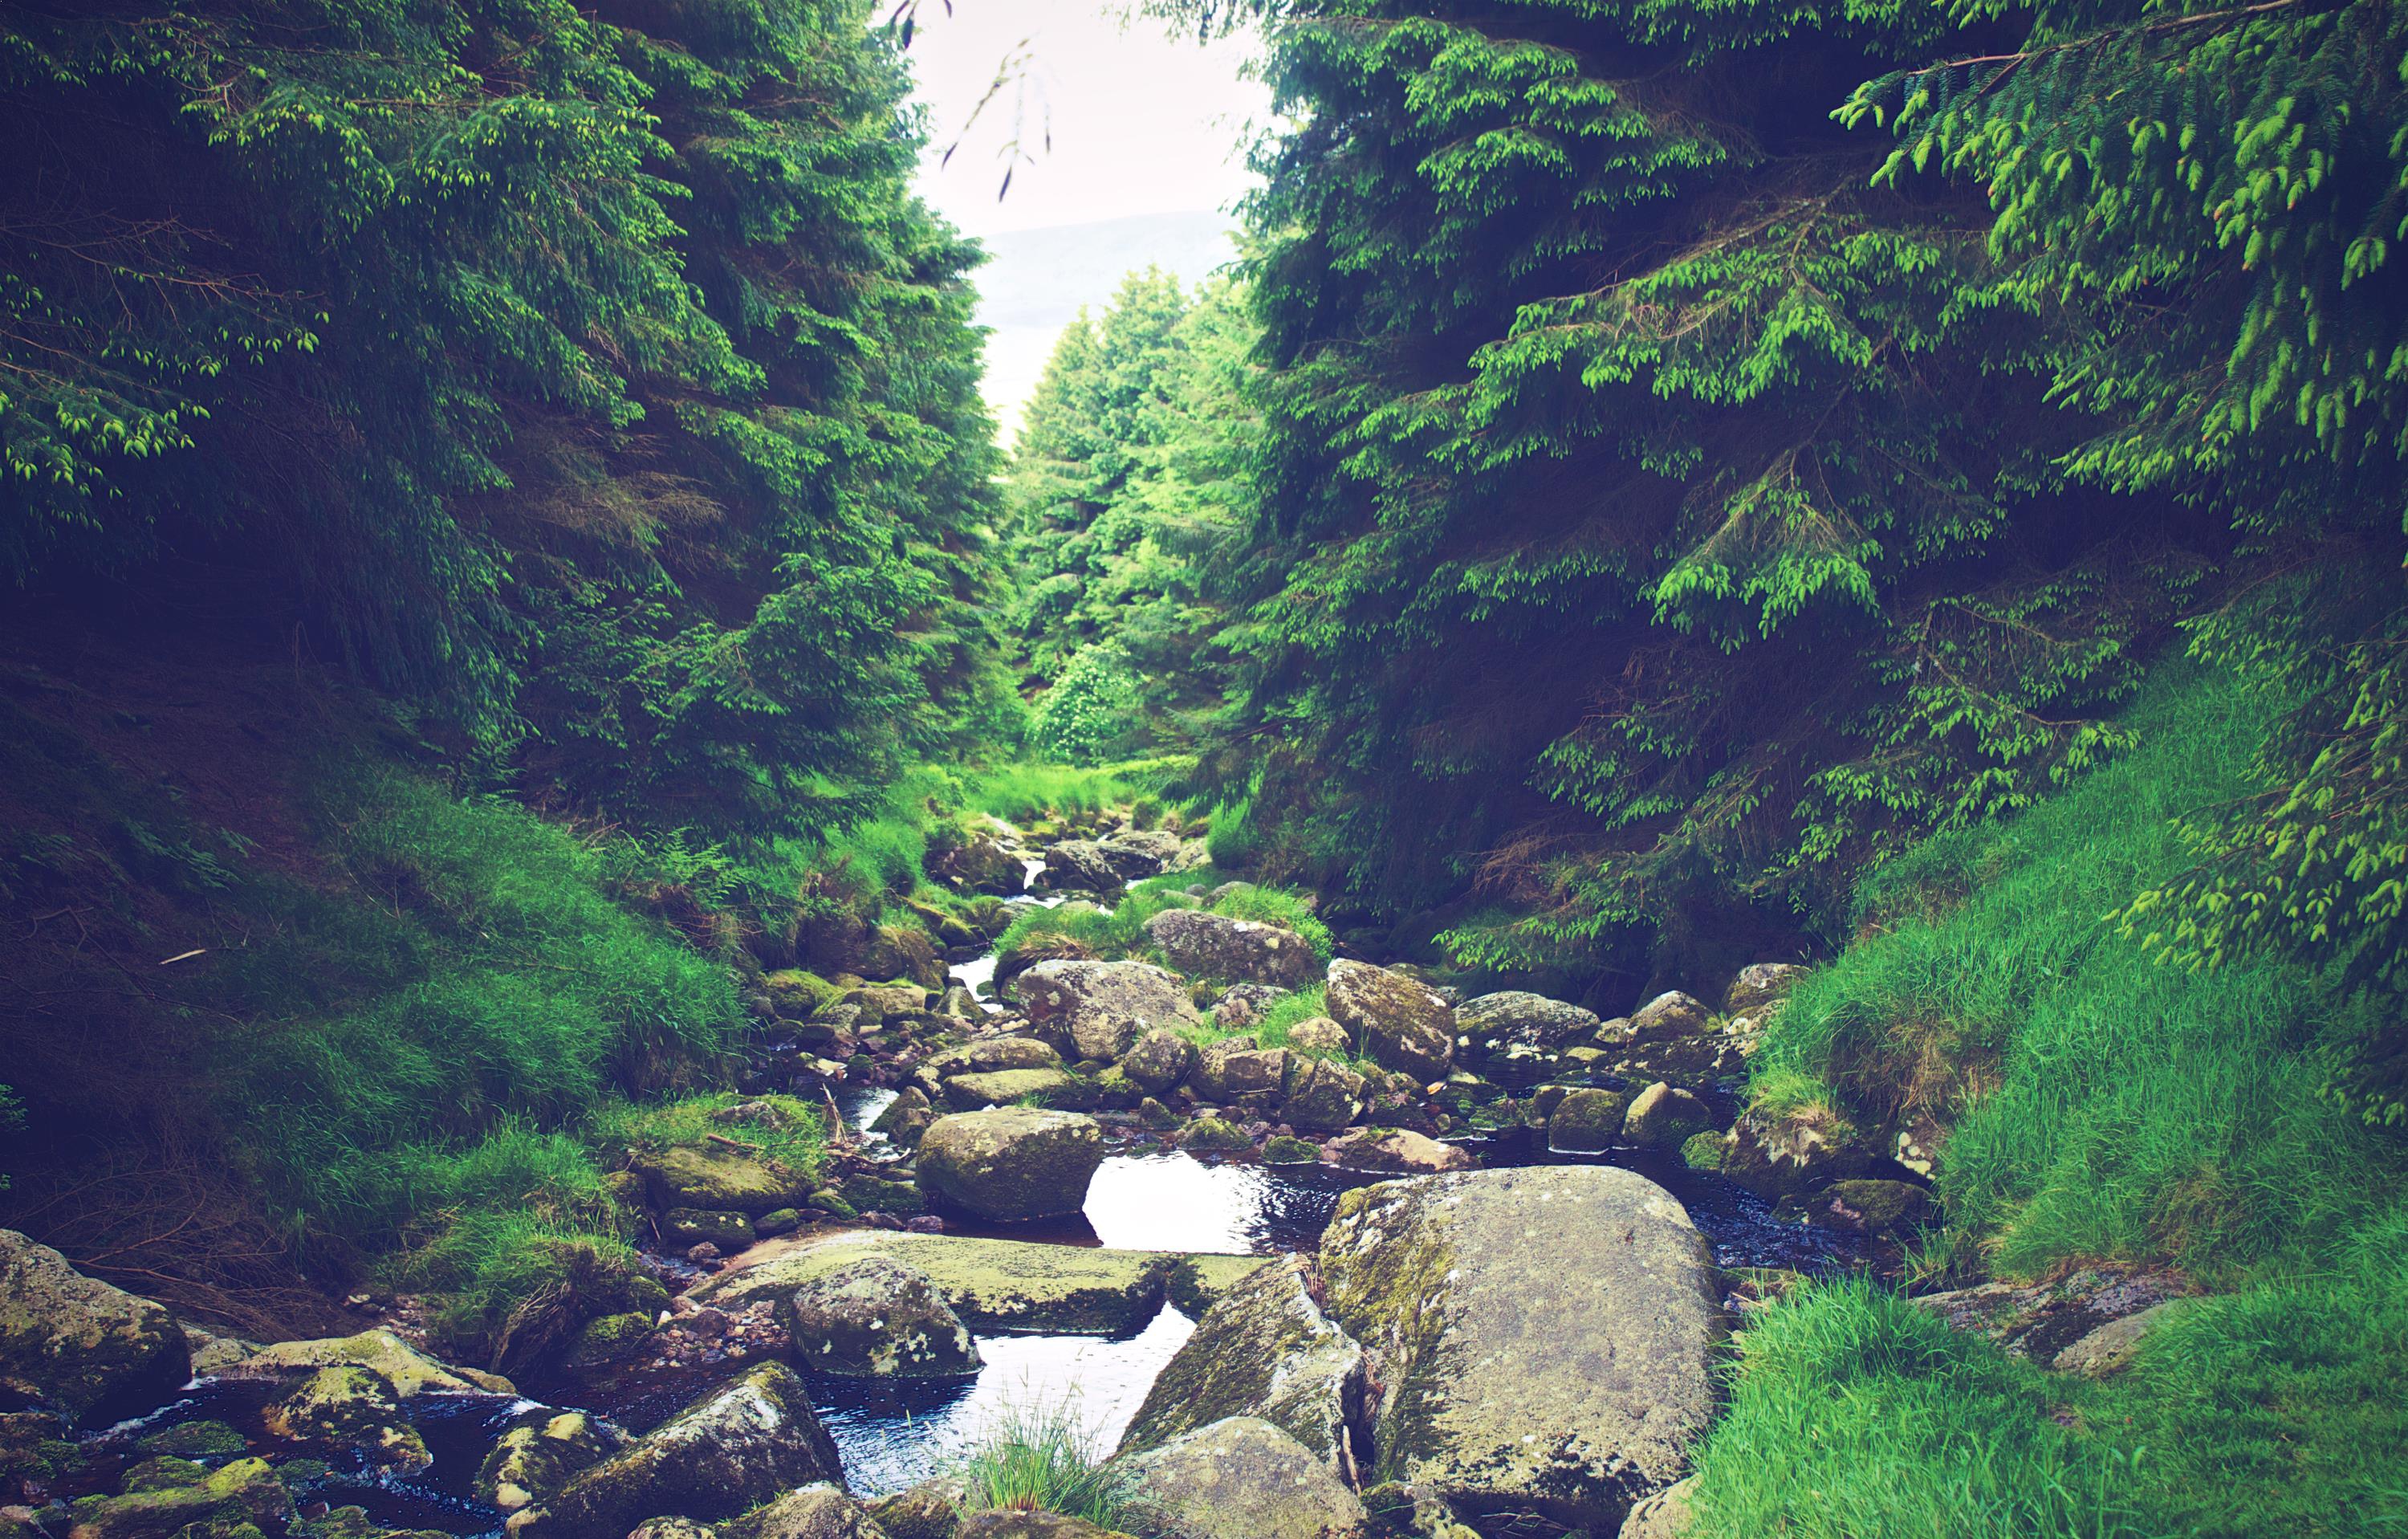
natural landscape, nature, water, vegetation, water resources, green, nature reserve, watercourse, natural environment, tree, stream, forest, wilderness, biome, river, rock, rainforest, old growth forest, jungle, tropical and subtropical coniferous forests, valdivian temperate rain forest, leaf, ravine, riparian zone, plant, landscape, stream bed, sunlight, state park, creek, national park, valley, mountain, geology, tributary, temperate broadleaf and mixed forest, branch, riparian forest, mountain river, hill station, arroyo, bank, woodland, formation, waterfall, water feature, temperate coniferous forest, fluvial landforms of streams, vascular plant